Laval, Mayenne

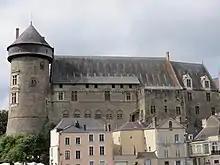
The castle of Laval and its 13th-century keep.

Laval is a small town and nature is not far away from the centre. The town manages 25 hectares of parks and gardens, and 200 hectares of green areas in total.